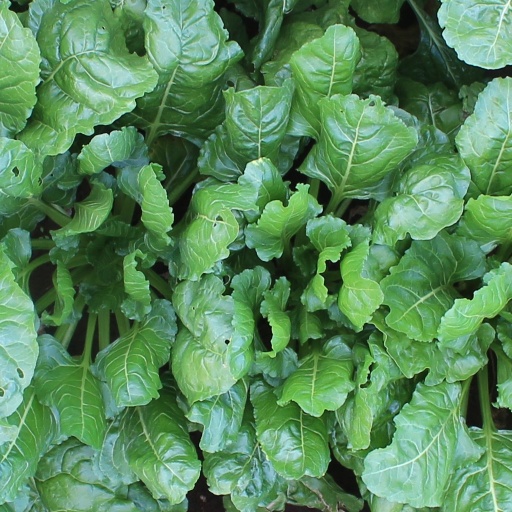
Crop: sugar beet